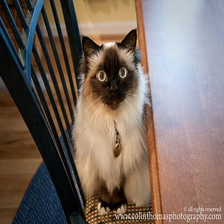
Species: cat
Breed: Birman